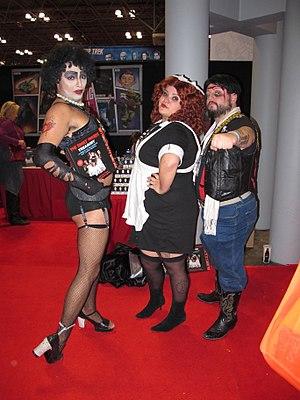
Le sadisme et le masochisme sont deux thèmes présents dans le septième art. Plutôt que de parler de sadomasochisme ou BDSM au cinéma, cet article sépare le sadisme du masochisme, ce qui permet de traiter l'ensemble des films, qu'ils abordent la seule thématique du sadisme, ou bien celle du masochisme, et sans qu'il soit forcément et uniquement question de jeux sexuels contractuels.